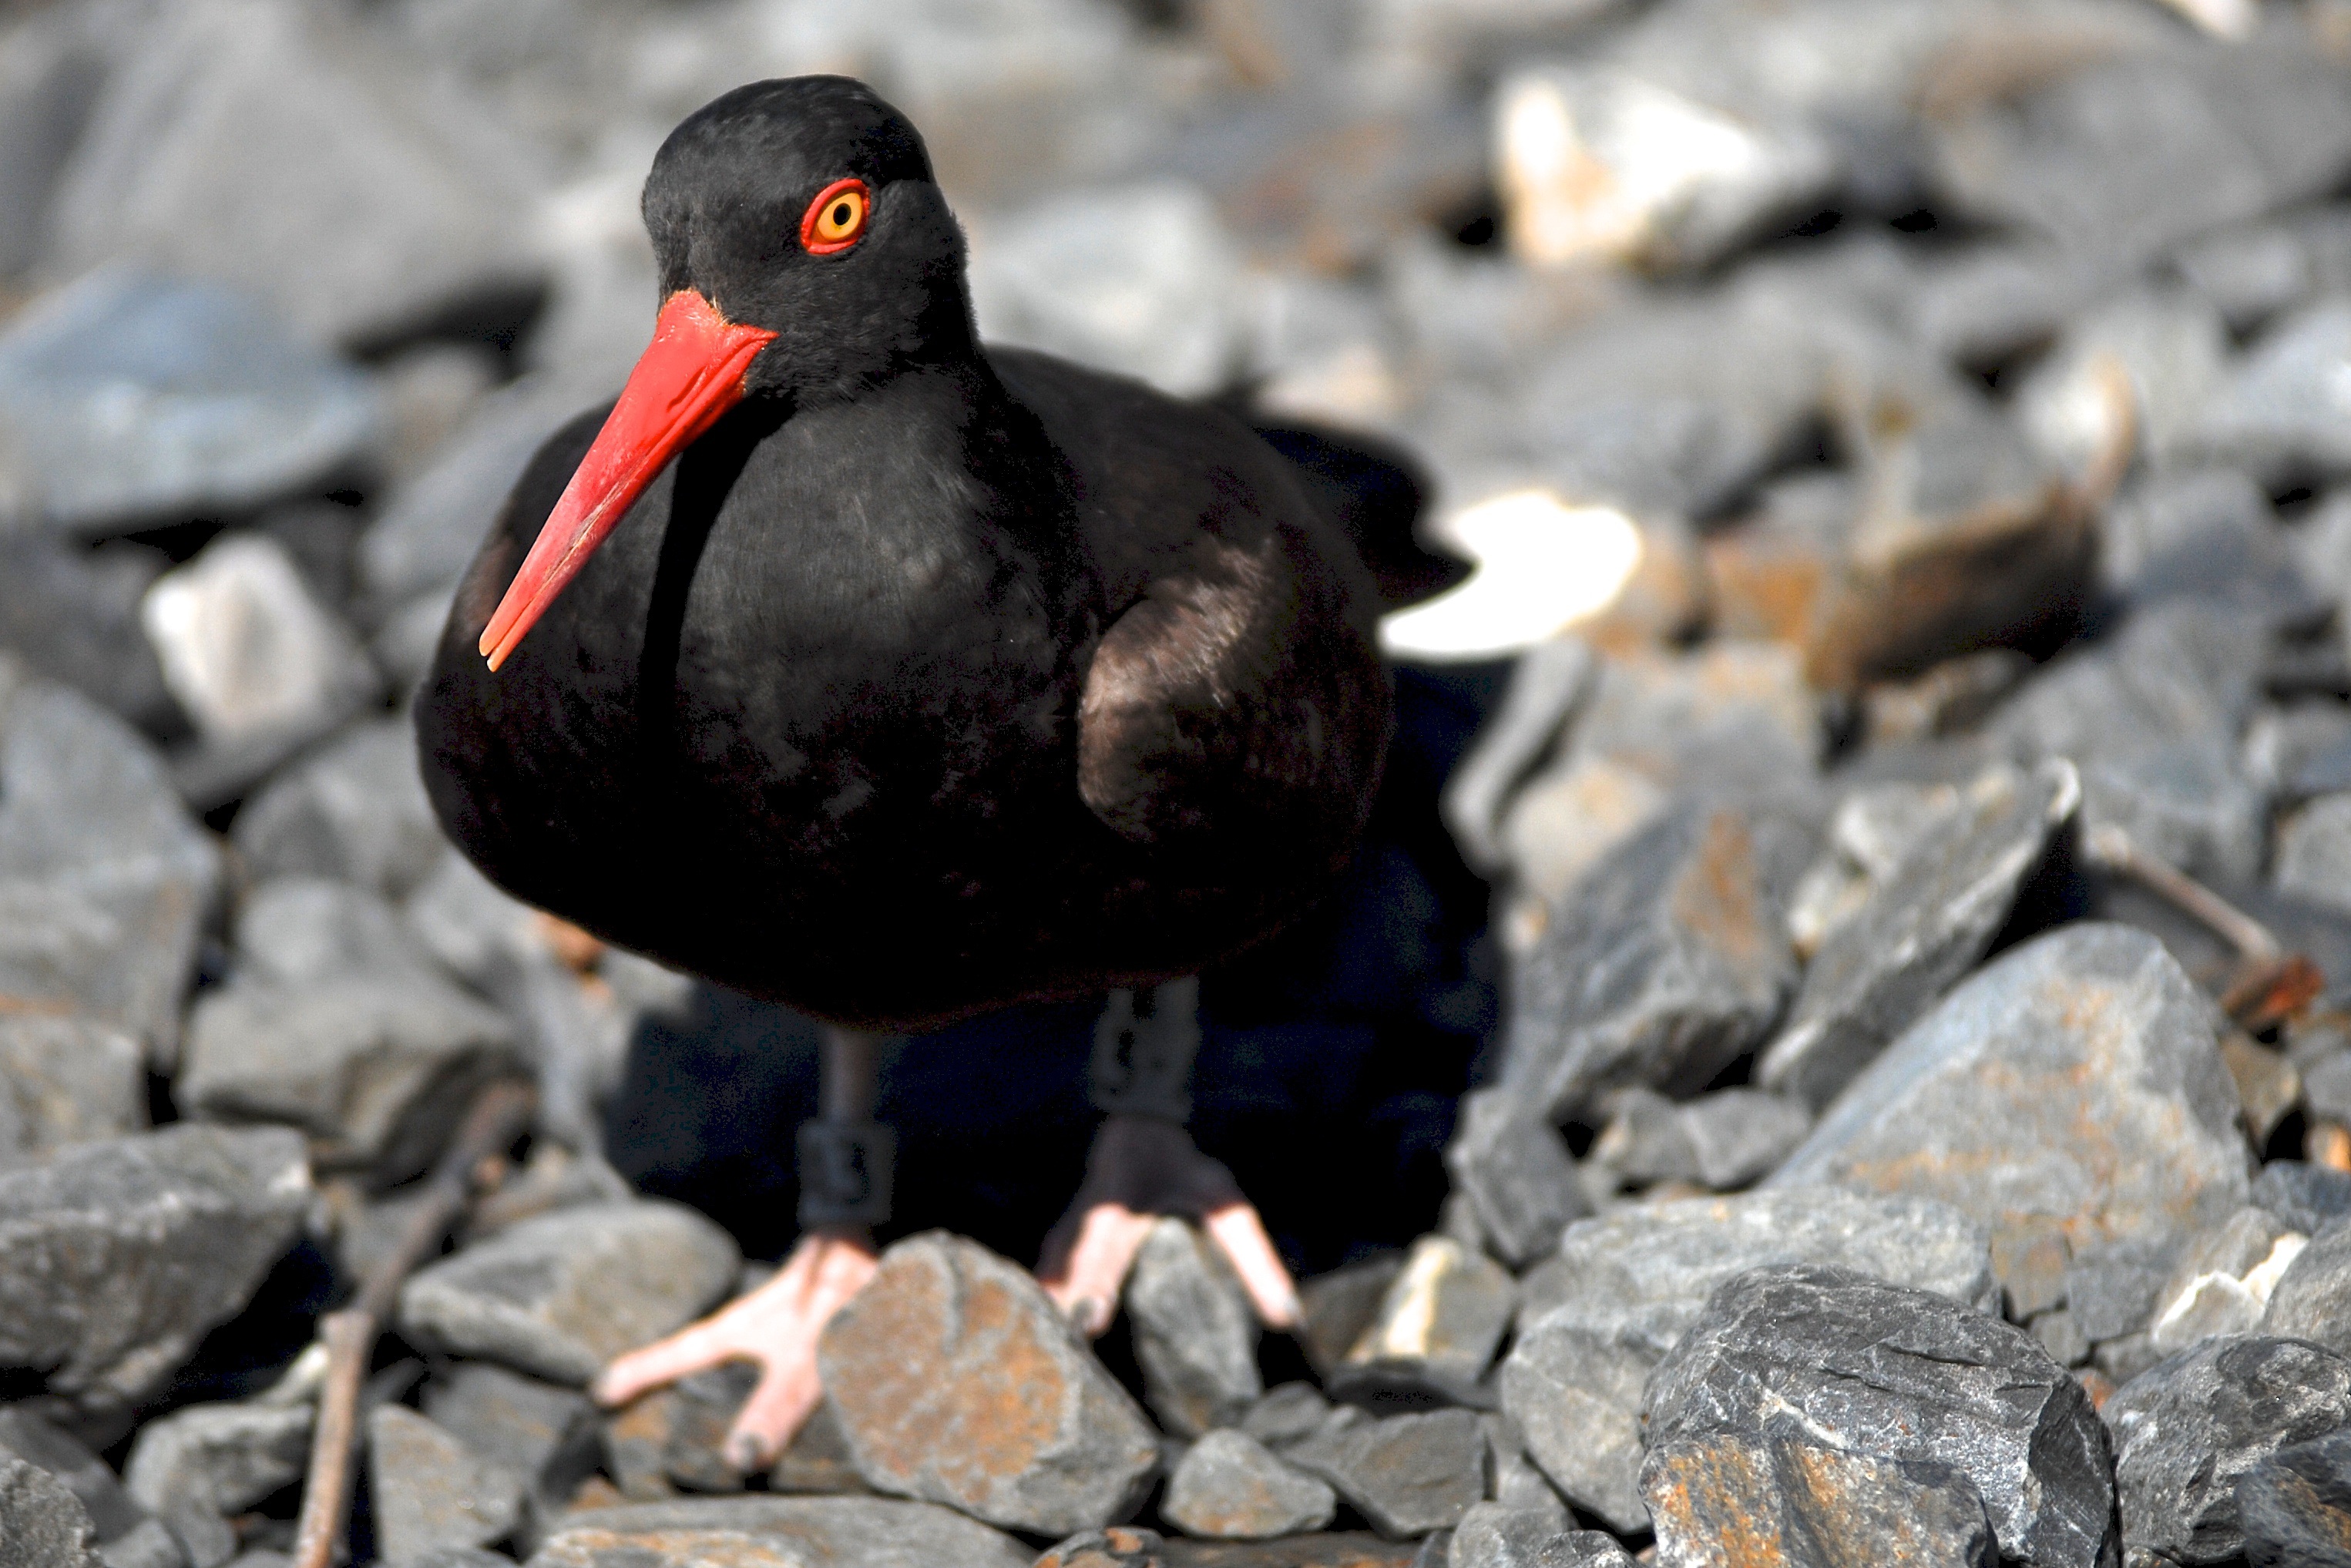
sea, nature, bird, shore, looking, wildlife, beak, usa, predator, fauna, close up, rocks, outdoors, vertebrate, alaska, wader, perching bird, kenai fjords national park, black oystercatcher